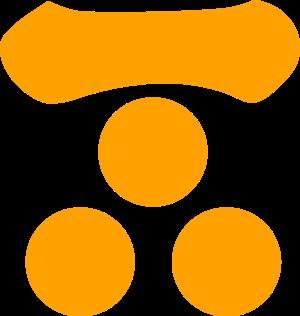
Le clan Mōri est un clan japonais qui descend de Ōe no Hiromoto et qui établit son pouvoir dans la province d'Aki.